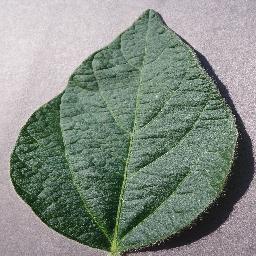
Label: Soybean___healthy